Colton Haynes

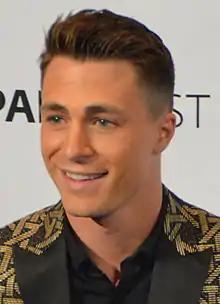
Haynes at 2015 PaleyFest

Colton Lee Haynes (born July 13, 1988) is an American actor and model. He is known for his starring role as Jackson Whittemore in the MTV supernatural drama series "Teen Wolf" and as Roy Harper / Arsenal in the CW superhero television series "Arrow".